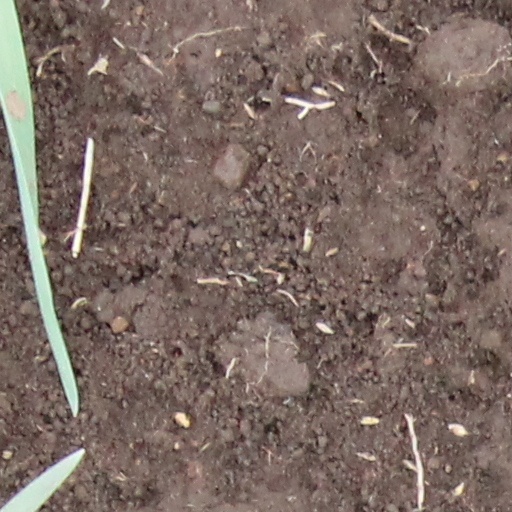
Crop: wheat